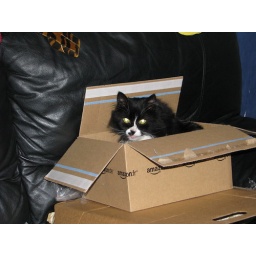
cat in a box